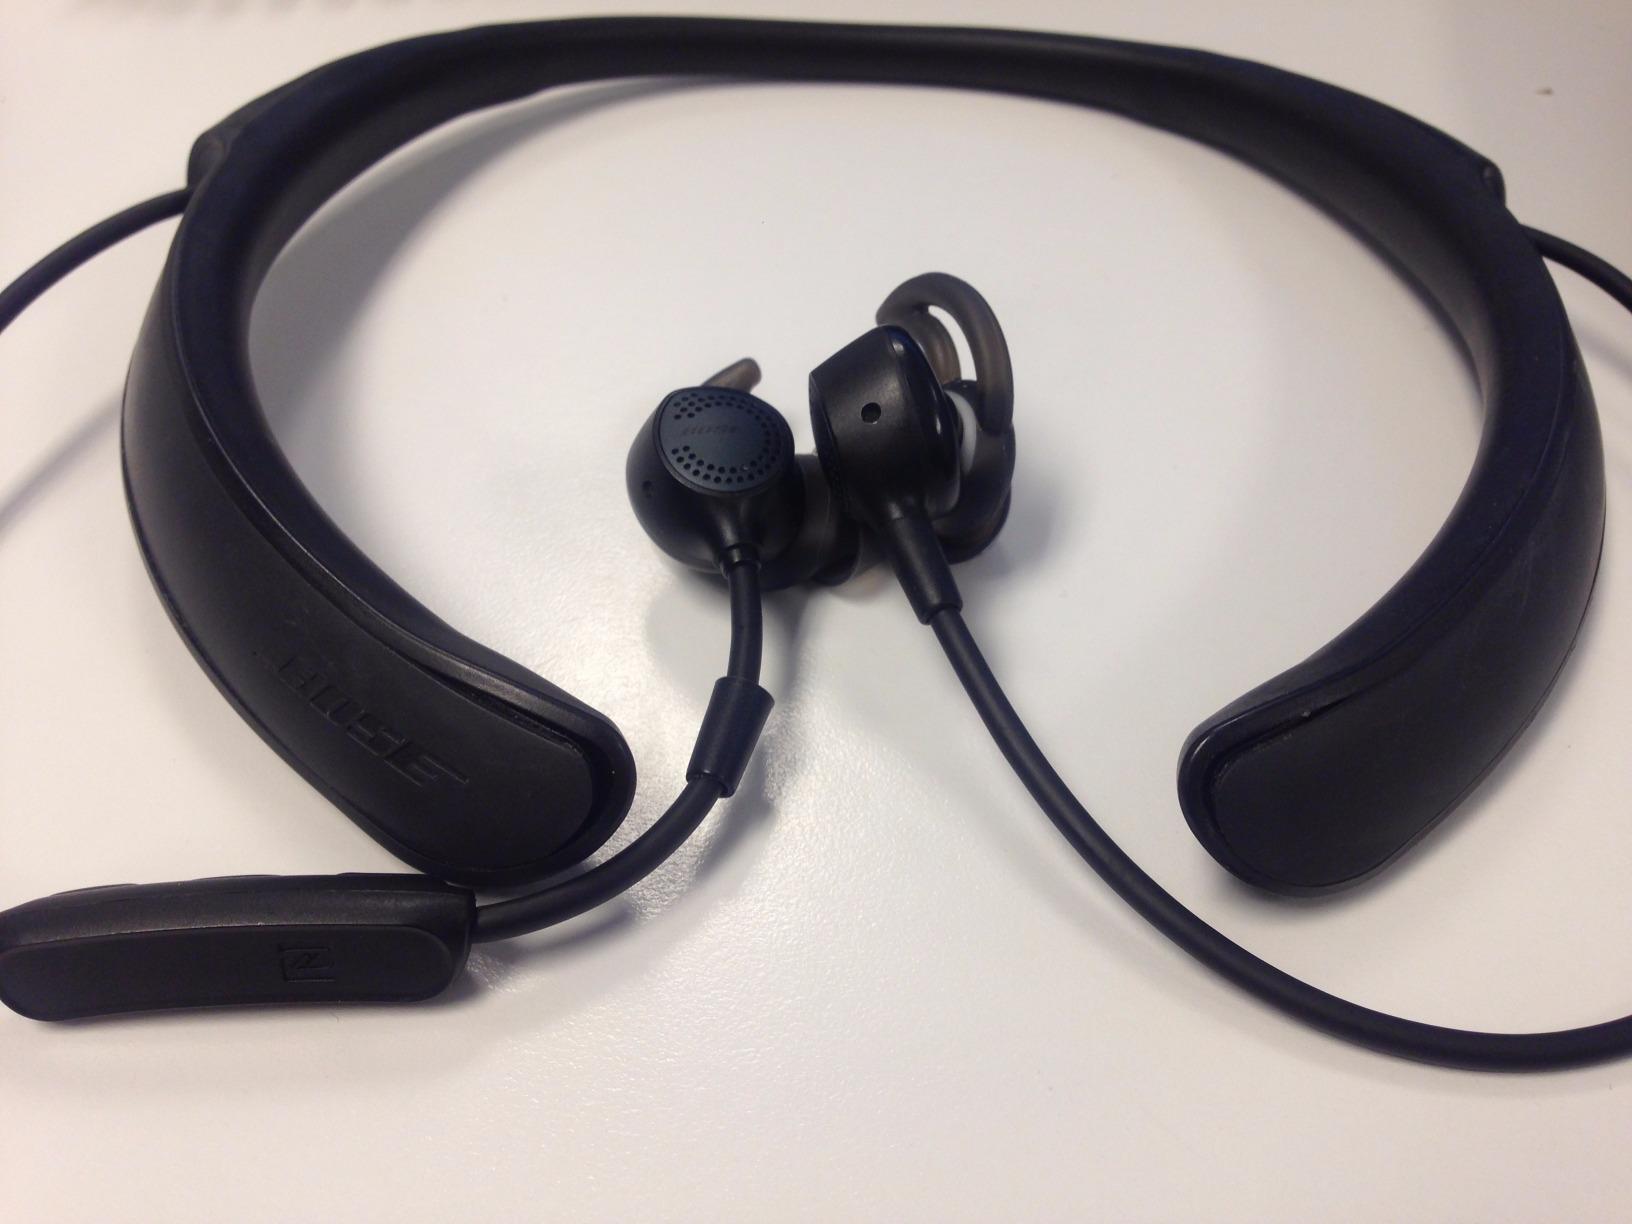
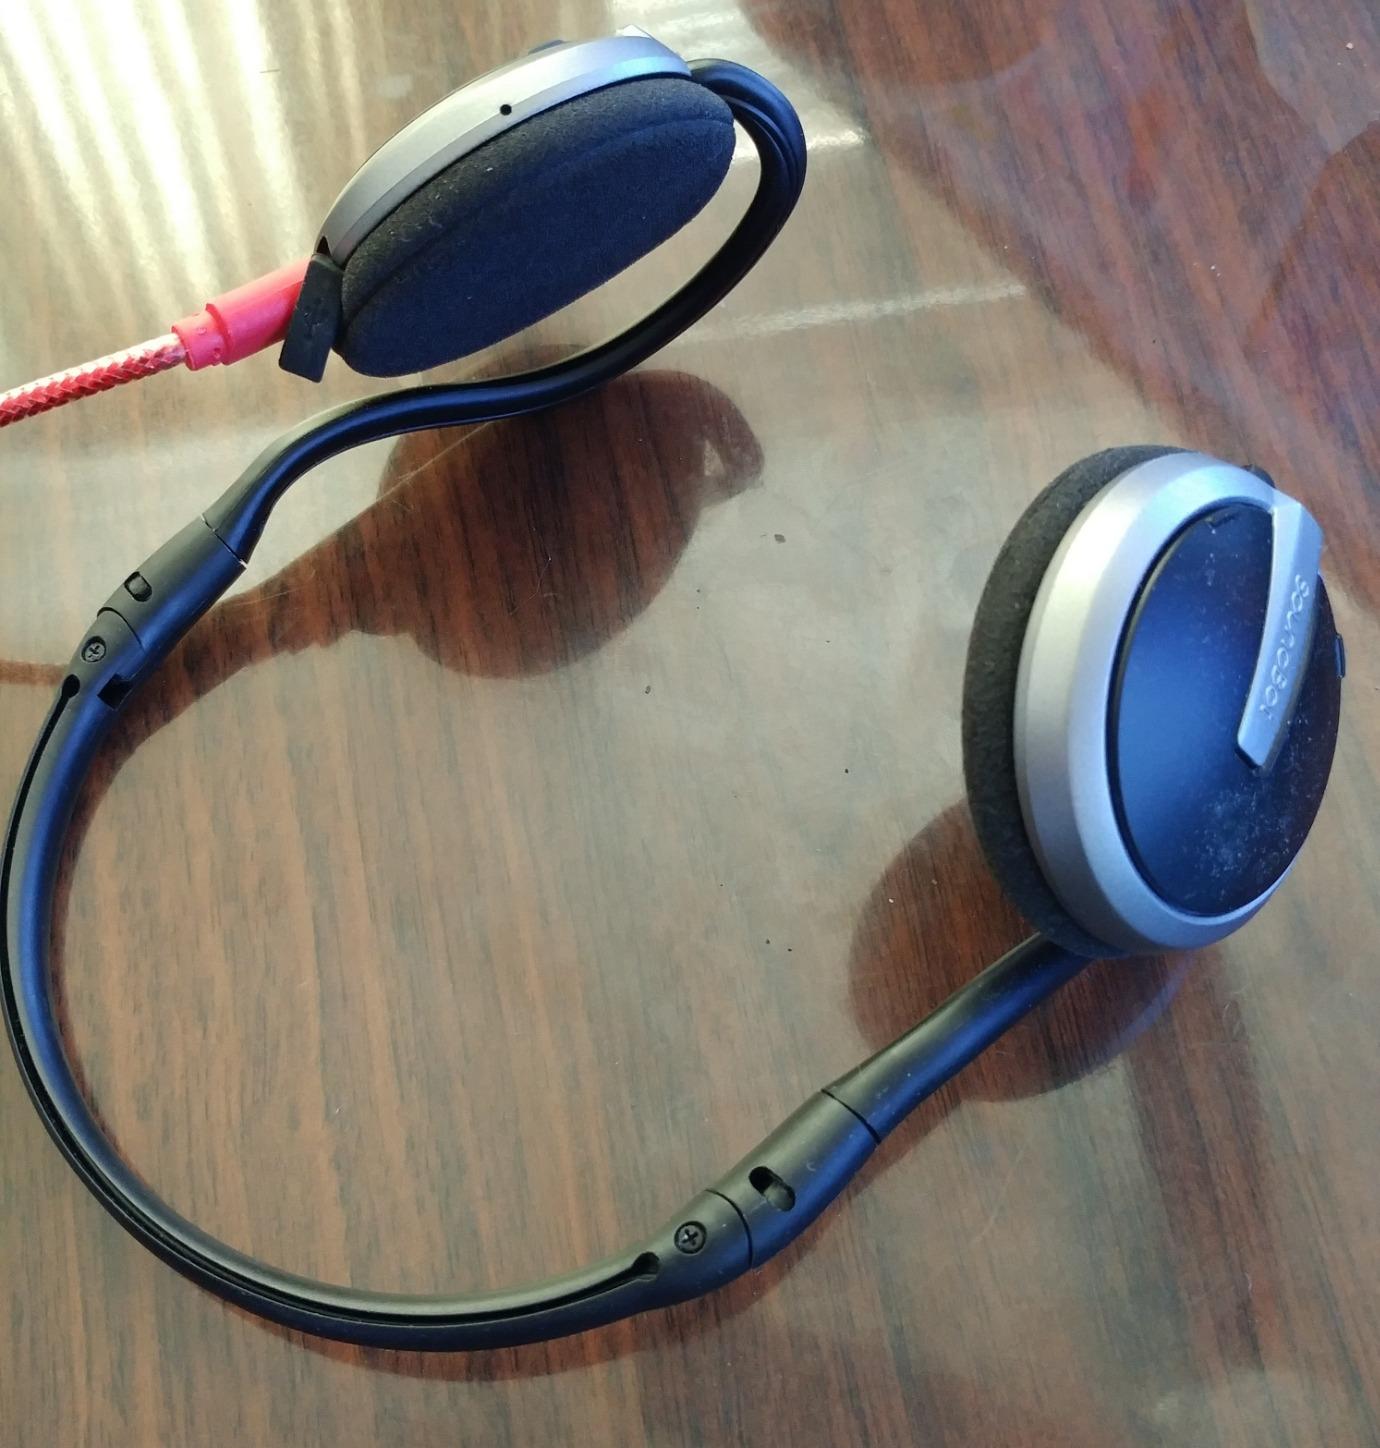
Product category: headphones
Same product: no